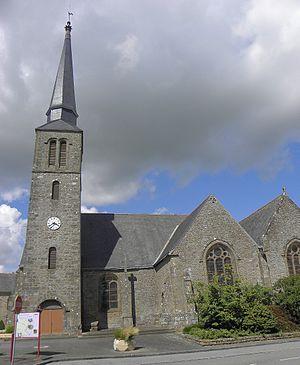
Église saint-Crépin et Saint-Crépinien de Larchamp (53). Clocher et flanc sud.
L'église Saint-Crépin-et-Saint-Crépinien est une église catholique située à Larchamp, dans le département français de la Mayenne.
Larchamp est une commune française, située dans le département de la Mayenne en région Pays de la Loire, peuplée de 1 110 habitants.
La liste des églises de la Mayenne recense de manière exhaustive les églises, cathédrale et basiliques situées dans le département français de la Mayenne.